Lesbia (play)

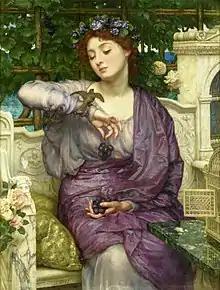
Lesbia with her sparrow, depicted in a 1907 painting by Edward Poynter

Davey based the story on the poems of Catullus, which frequently mention a lover he called Lesbia. One of the poems focuses on Lesbia's love for her pet sparrow, and a related poem describes her mourning after its death. Some dialogue in the play was based on translations of lines from Catullus' poems.